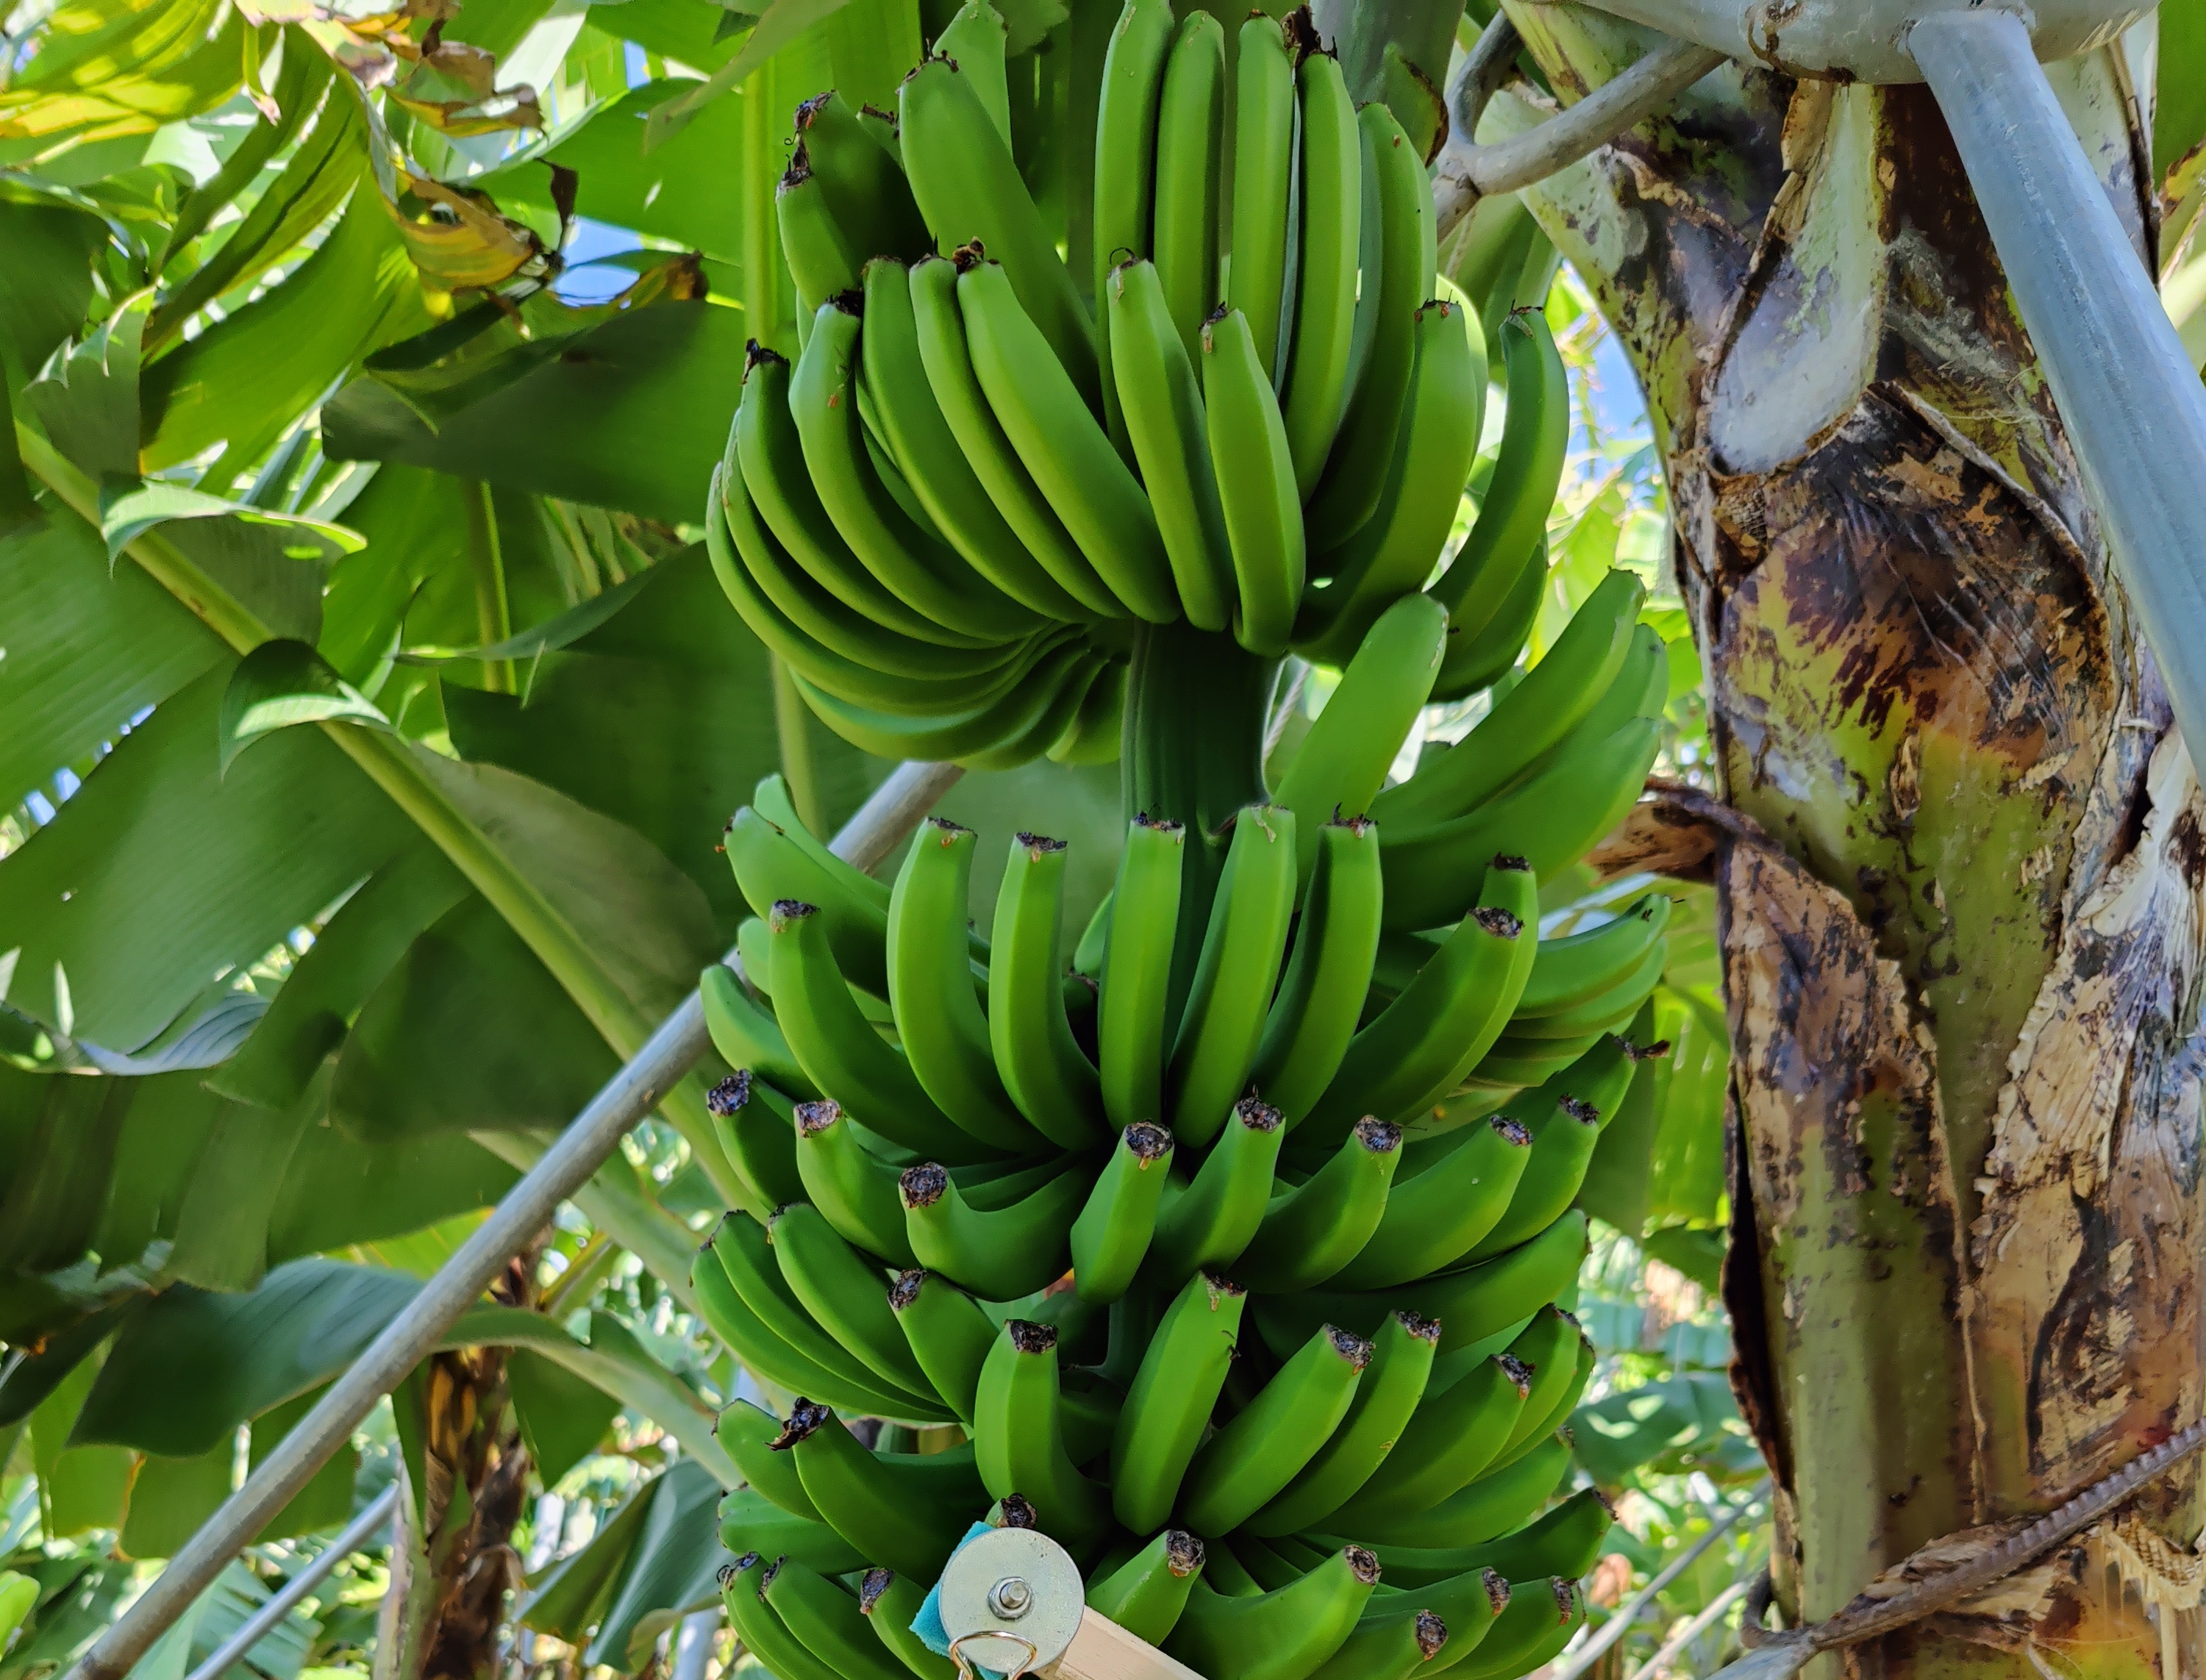
Label: Keep